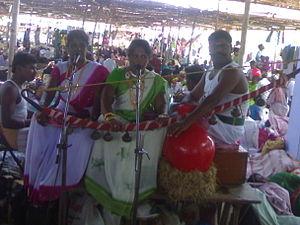
La musique kéralaise est celle pratiquée au sein du Kerala, un des États du Sud de l’Inde. On y retrouve les formes typiques de la musique carnatique, la musique savante du Sud, mais aussi des formes spécifiques à cette région littorale exposée à l'océan Indien et à l'Arabie lointaine.
Le villuppattu ou villadichampatu est un art populaire rituel des temples hindous tamouls et kéralais qui consiste en une forme de narration entrecoupée de musique. L'ensemble musical se scinde parfois en deux groupes antagonistes et on parle alors de lavani Patuu.
Le villâdivâdyam est un instrument de musique de l'Inde. C'est un idiophone composite formé d'un arc musical, d'un résonateur idiophone, et de petites cloches ou grelots annexes. Il est utilisé dans la musique kéralaise et tamoule dédiée aux rituels hindous.